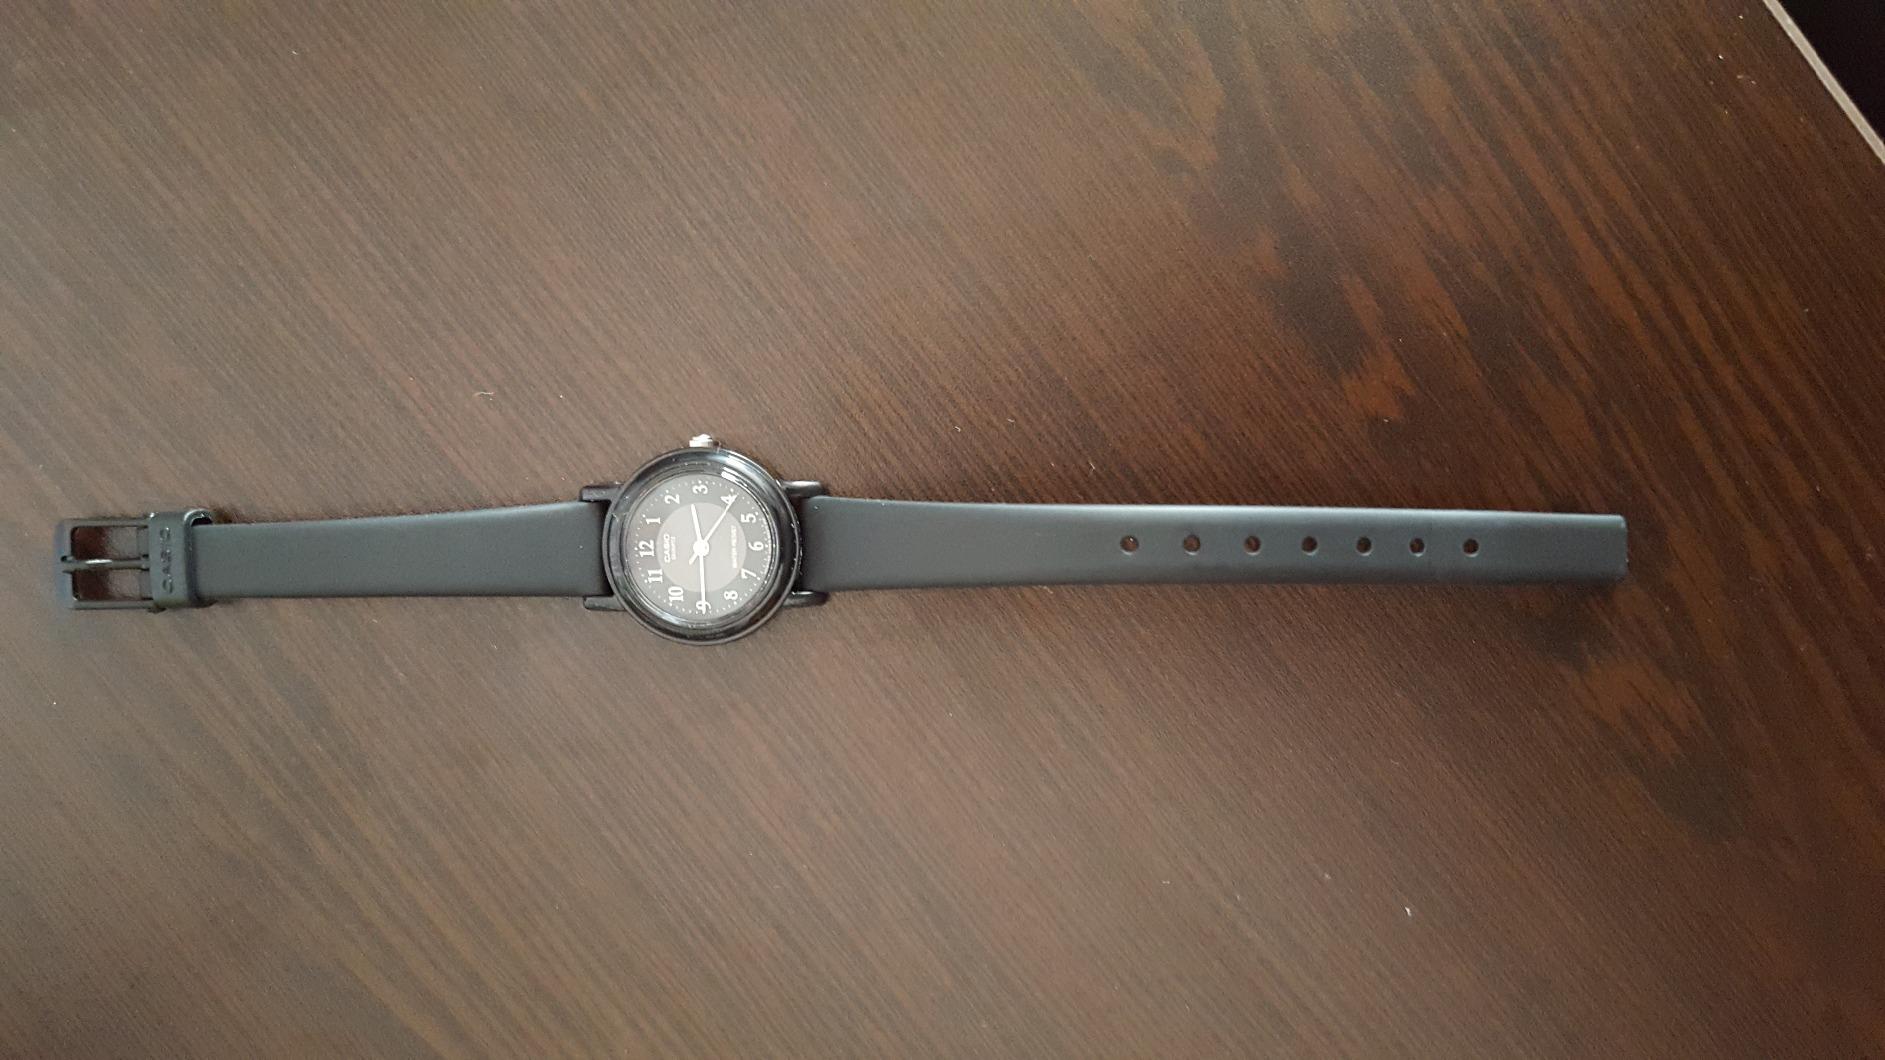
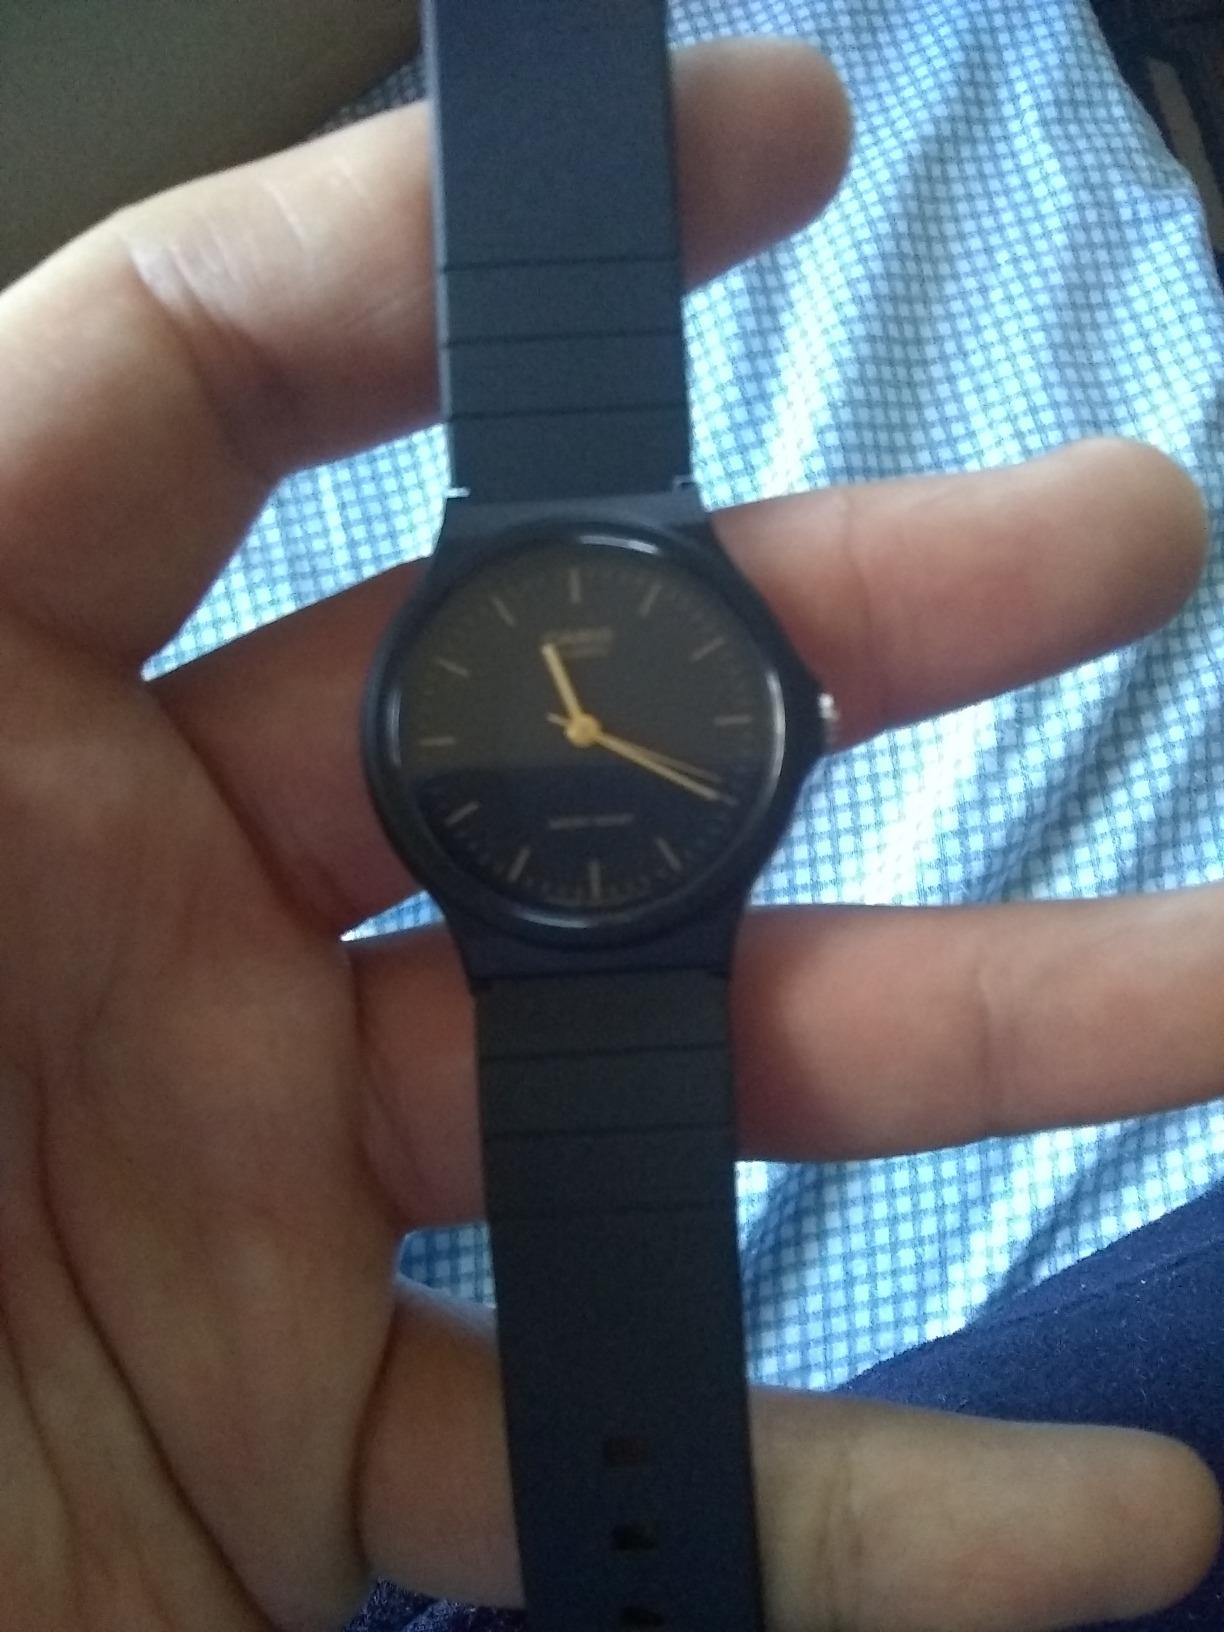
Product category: accessories_watch
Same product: no